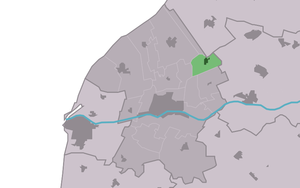
Ried est un village de la commune néerlandaise de Waadhoeke, dans la province de Frise.